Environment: real
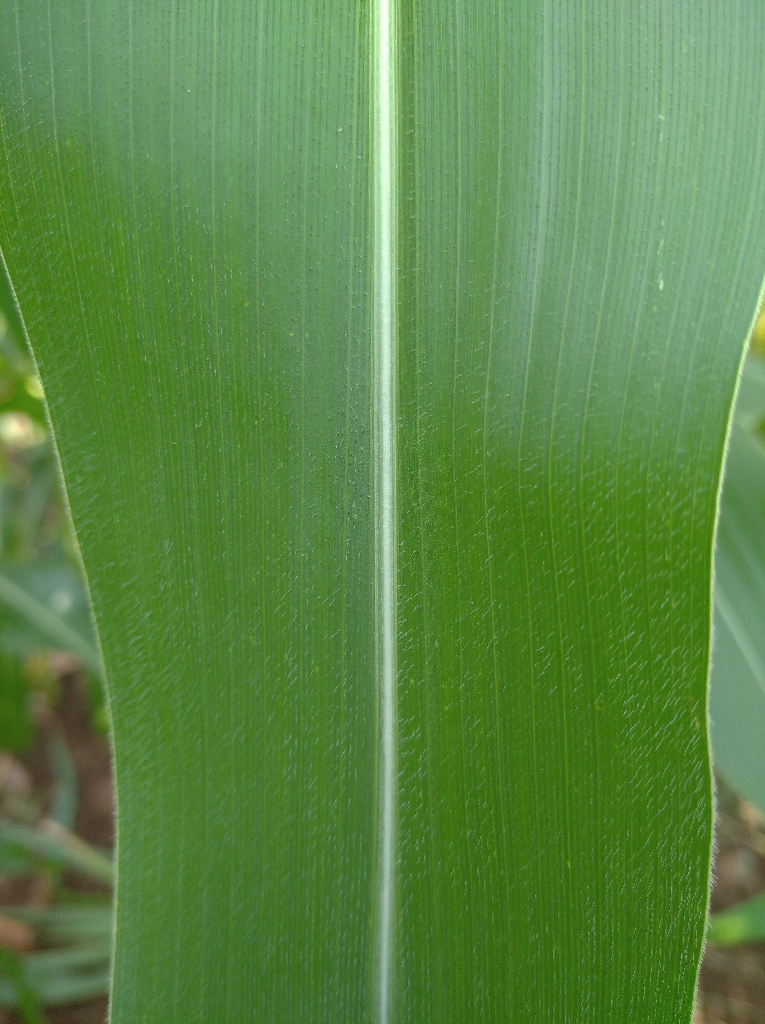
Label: healthy